Diana Crossan

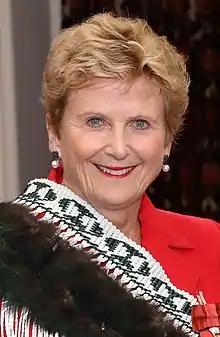
Crossan in 2019

Dame Diana Buchanan Crossan (born 1949) is a New Zealand public servant. She worked at the State Services Commission, where she was the first manager of the Equal Employment Opportunities Unit. She served as Retirement Commissioner between 2003 and 2013, and contributed to the development of the KiwiSaver scheme. From 2013 to 2017, she was chief executive of Wellington Free Ambulance. In the 2019 New Year Honours, Crossan was appointed a Dame Companion of the New Zealand Order of Merit, for services to the State.